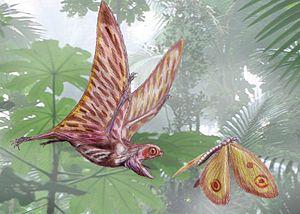
Les paléontologues classent les animaux en de nombreuses familles, genres et espèces dont les représentants possèdent des caractéristiques communes issues non d'une convergence évolutive mais d'un ancêtre commun. L'arbre généalogique des animaux ainsi reconstitué, est représenté par un cladogramme. La classification des espèces est parfois difficile notamment lorsque les fossiles sont rares et fragmentaires. La nomenclature est par conséquent régulièrement modifiée ou mise à jour en fonction des nouvelles découvertes.
Les Anurognathidae constituent une famille éteinte de petits ptérosaures du Jurassique moyen au Crétacé inférieur.
Anurognatus ammoni est un genre éteint de petits ptérosaures, appartenant à la famille des Anurognathidae. Il a vécu au Tithonien, c'est-à-dire il y a entre 150,8 et 148,5 millions d'années.